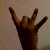
The image shows a hand gesture representing the number 8 in Indian Sign Language.